Great Depression in Romania

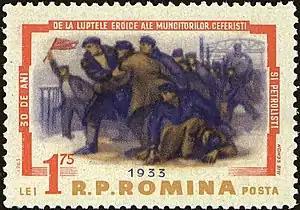
Stamp of the Romanian People's Republic commemorating the Grivița strike of 1933, provoked by poor laboral conditions as a result of the Great Depression in Romania.

The Great Depression ( or, rarely) of 1929–1933, which affected the whole world, had several consequences in the Kingdom of Romania. Romania had been among the winner countries of World War I. It received several new territories (Bessarabia, Bukovina and Transylvania), with many natural resources. However, the war caused heavy human and economic losses to the country. Romania had to fight inflation and the non-convertibility of its currency, the Romanian leu (lei in plural). Romania then had a fundamentally agrarian economy, with agriculture accounting for 63.2% of the national production. The Great Depression affected Romania in several ways. For example, in 1933, the net national income was of 172,614,000,000 lei, only 62% of that of 1929, which was of 275,180,000,000 lei. To fight the economic crisis, the National Bank of Romania carried out various measures and the country took various loans. Help was also called upon from France.